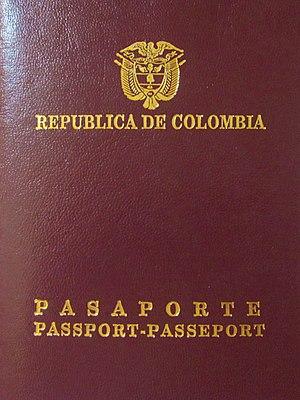
Le passeport colombien est un document de voyage international délivré aux ressortissants colombiens, et qui peut aussi servir de preuve de la citoyenneté colombienne.